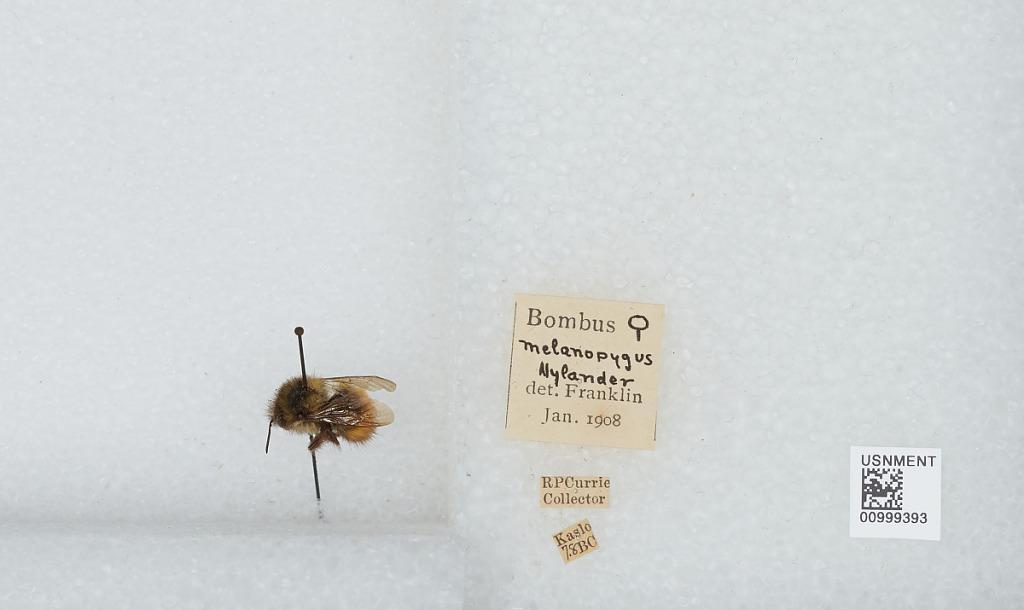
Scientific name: Bombus (Pyrobombus) melanopygus Nylander
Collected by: R. Currie
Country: Canada
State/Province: British Columbia
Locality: Kaslo
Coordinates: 49.9133, -116.911
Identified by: Franklin